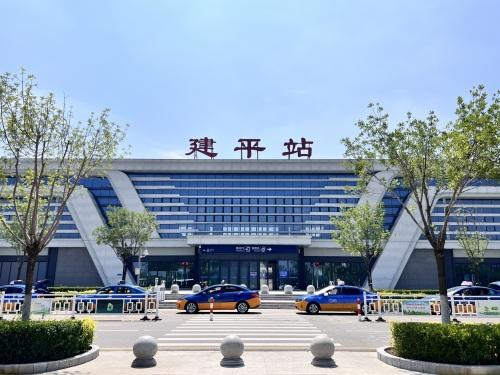
地标名称：建平站
所在城市：朝阳市·建平县